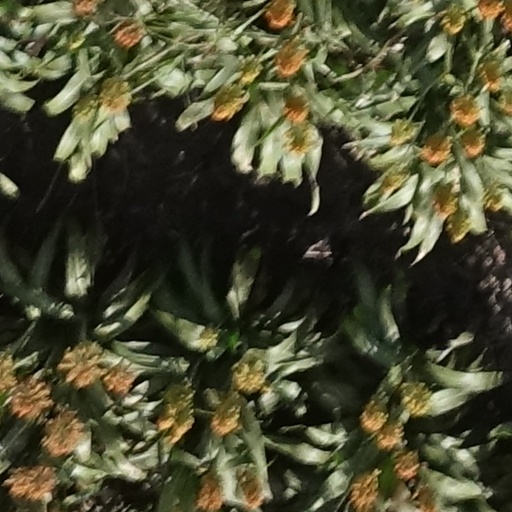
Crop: sorghum